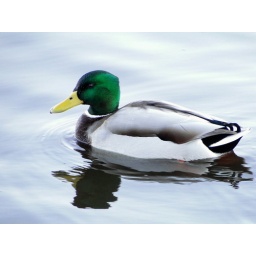
WILDE EEND,(Anas platyrhynchos) male wild duck - this was taken in Haarlem (the Netherlands)